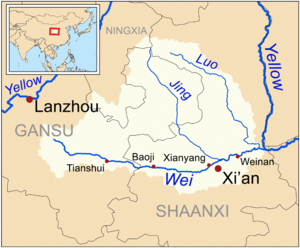
La Préhistoire de la Chine couvre, sur le territoire de la Chine actuelle, la période comprise entre environ 2,5 millions d'années, date de la première présence humaine présumée, et 1 500 ans av. J.-C., date locale de l'apparition de l'écriture.
Le Guanzhong ou plaine de la Wei est une région historique de Chine correspondant à la basse vallée de la Wei.
Le Néolithique en Chine correspond, dans l'espace de la Chine actuelle, à une révolution économique durant laquelle les populations ont appris à exploiter les ressources alimentaires d'une manière différente de celle des communautés de chasseurs-cueilleurs grâce, en partie, à la domestication des plantes et des animaux. La néolithisation correspond au passage vers le Néolithique, elle s'effectue entre 9000 et 5000 avant l'ère commune. Par ailleurs, l'apparition de la poterie est détachée de ce processus, car elle s'est produite auparavant, au sein de populations du Paléolithique final. Au cours du Néolithique, on assiste à l'évolution du comportement des populations qui ajustent leurs pratiques aux changements climatiques, pendant une période globalement chaude, l'Holocène. C'est dans ce contexte qu'au sein des plantes consommées apparaissent le millet et le riz, progressivement domestiqués vers 6000-5000. Au début, elles ne constituent qu'un apport minime, en tant que plantes sauvages parmi d'autres. Les silos enterrés sont souvent réservés à la conservation de certains aliments végétaux.
Le Wei He ou rivière Wei est une rivière du Shaanxi, en Chine, qui arrose notamment Baoji et Xi'an. C'est un affluent principal du fleuve Jaune.